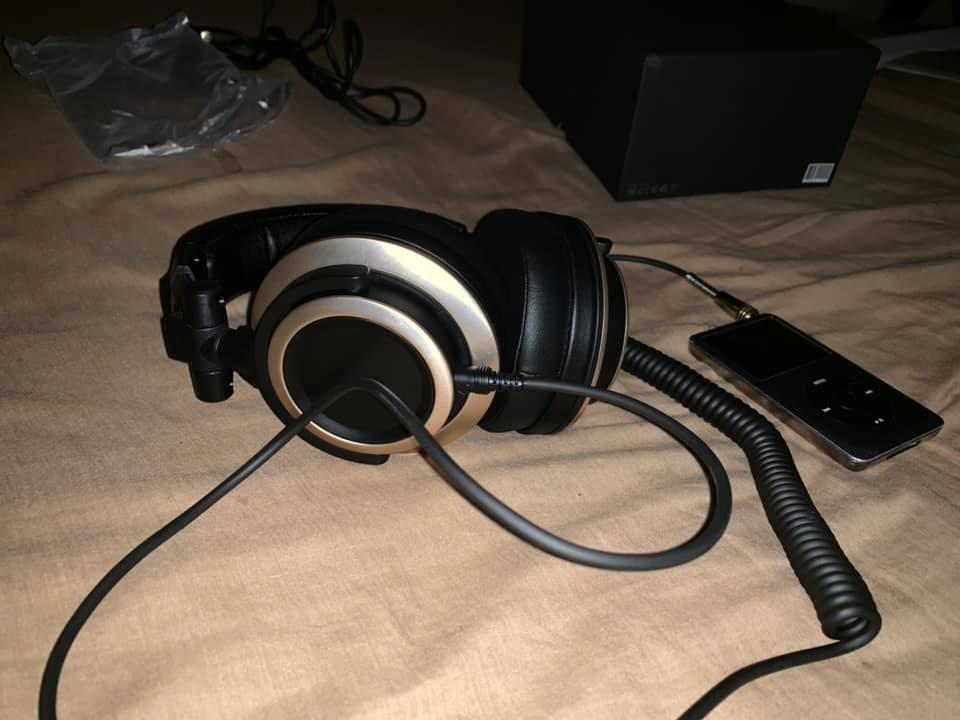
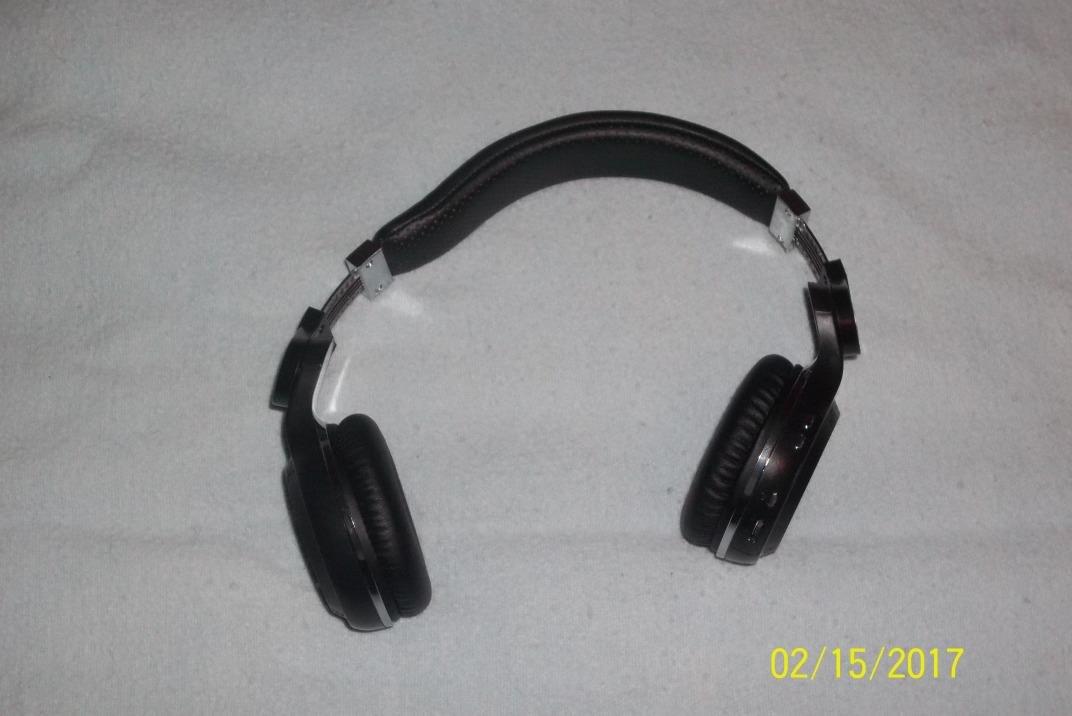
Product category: headphones
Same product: no